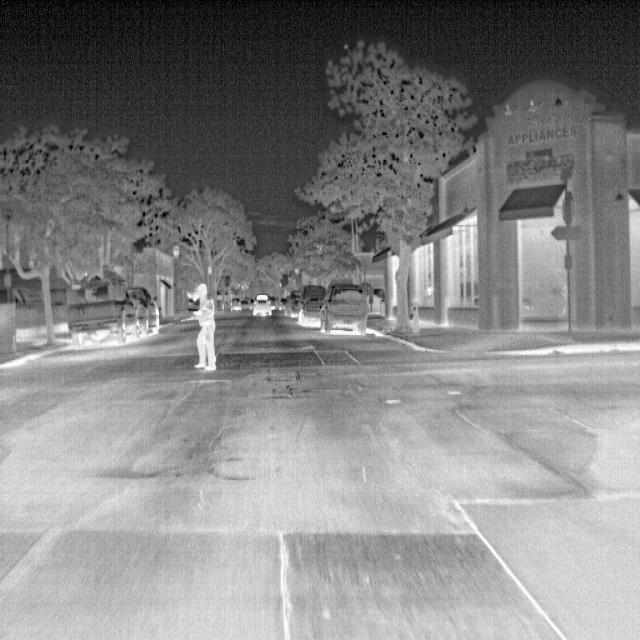
Detected objects:
label: person